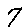
Label: 7